Salehabad, Pakistan

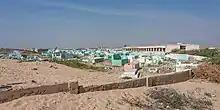
Cemetery of Salehabad

Salehabad is a fishing village in Manora, in Karachi, Sindh, Pakistan. Salehabad used to be an island, but is now connected to Manora. It was connected to Karachi via a ferry service to Kiamari.